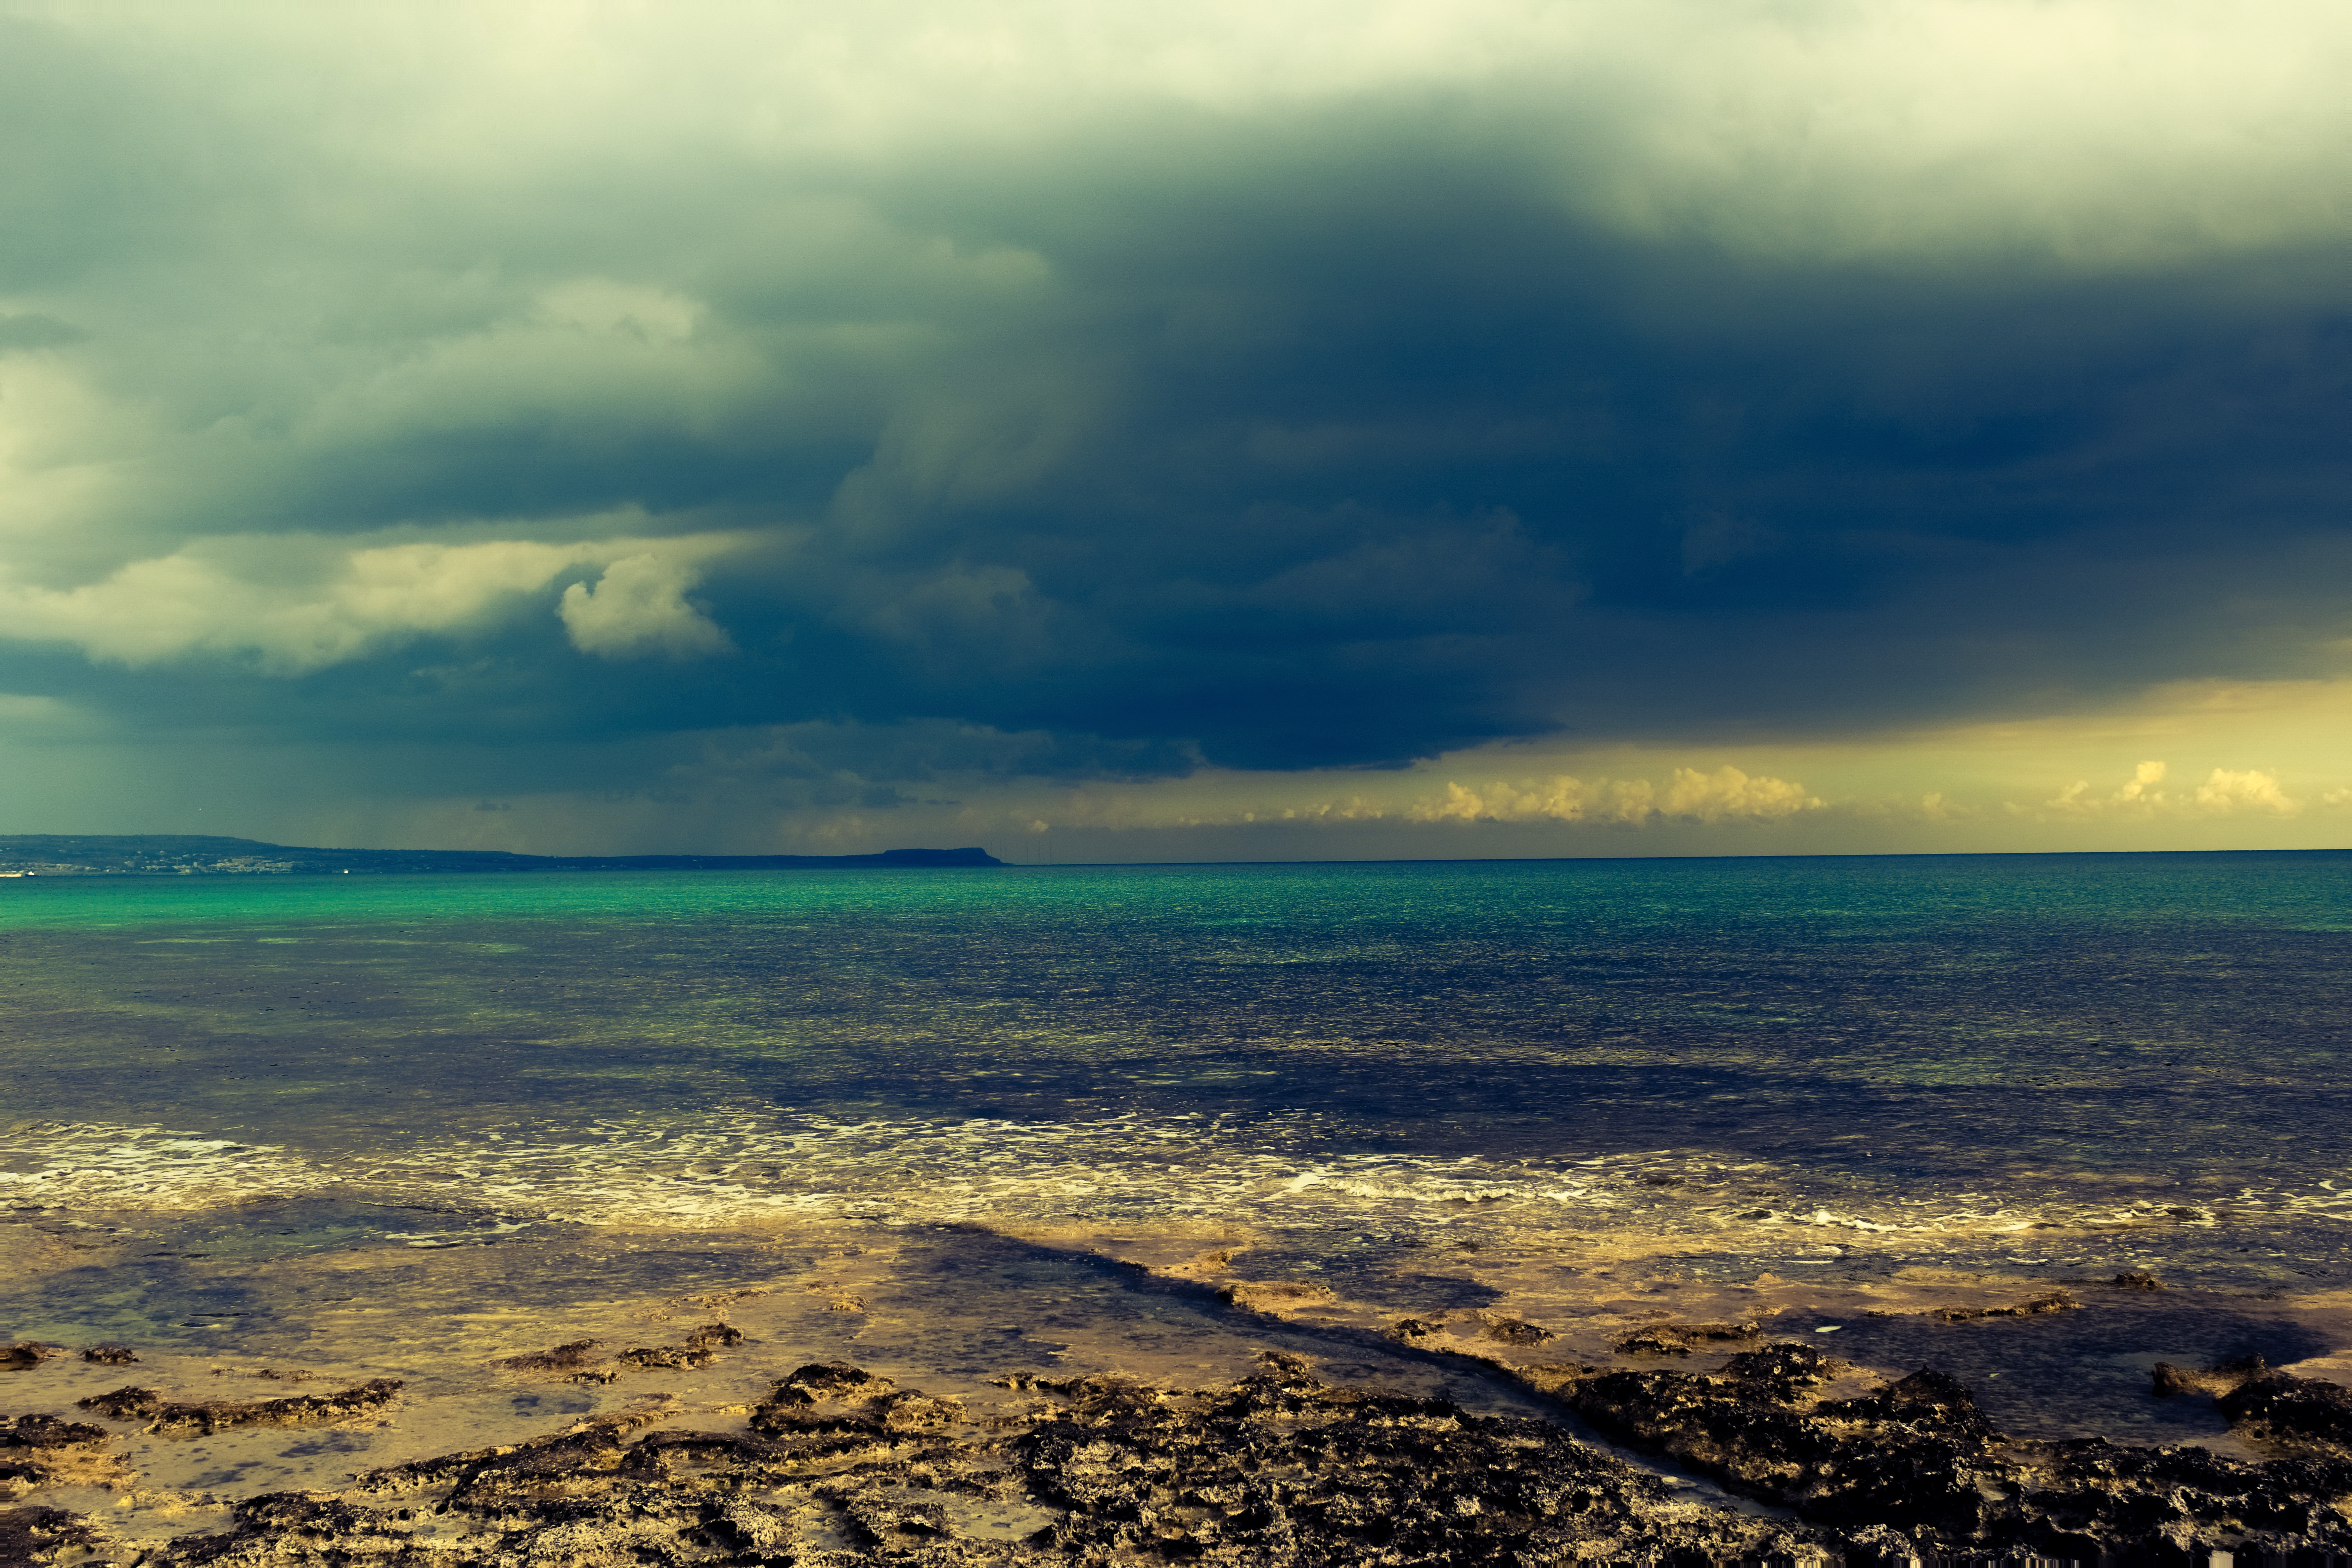
beach, sea, coast, nature, sand, ocean, horizon, cloud, sky, sunrise, sunset, sunlight, morning, shore, wave, dawn, atmosphere, dusk, tranquility, evening, reflection, scenic, seascape, scenery, weather, calm, bay, body of water, clouds, stormy, serenity, cyprus, meteorological phenomenon, atmospheric phenomenon, wind wave, potamos liopetri